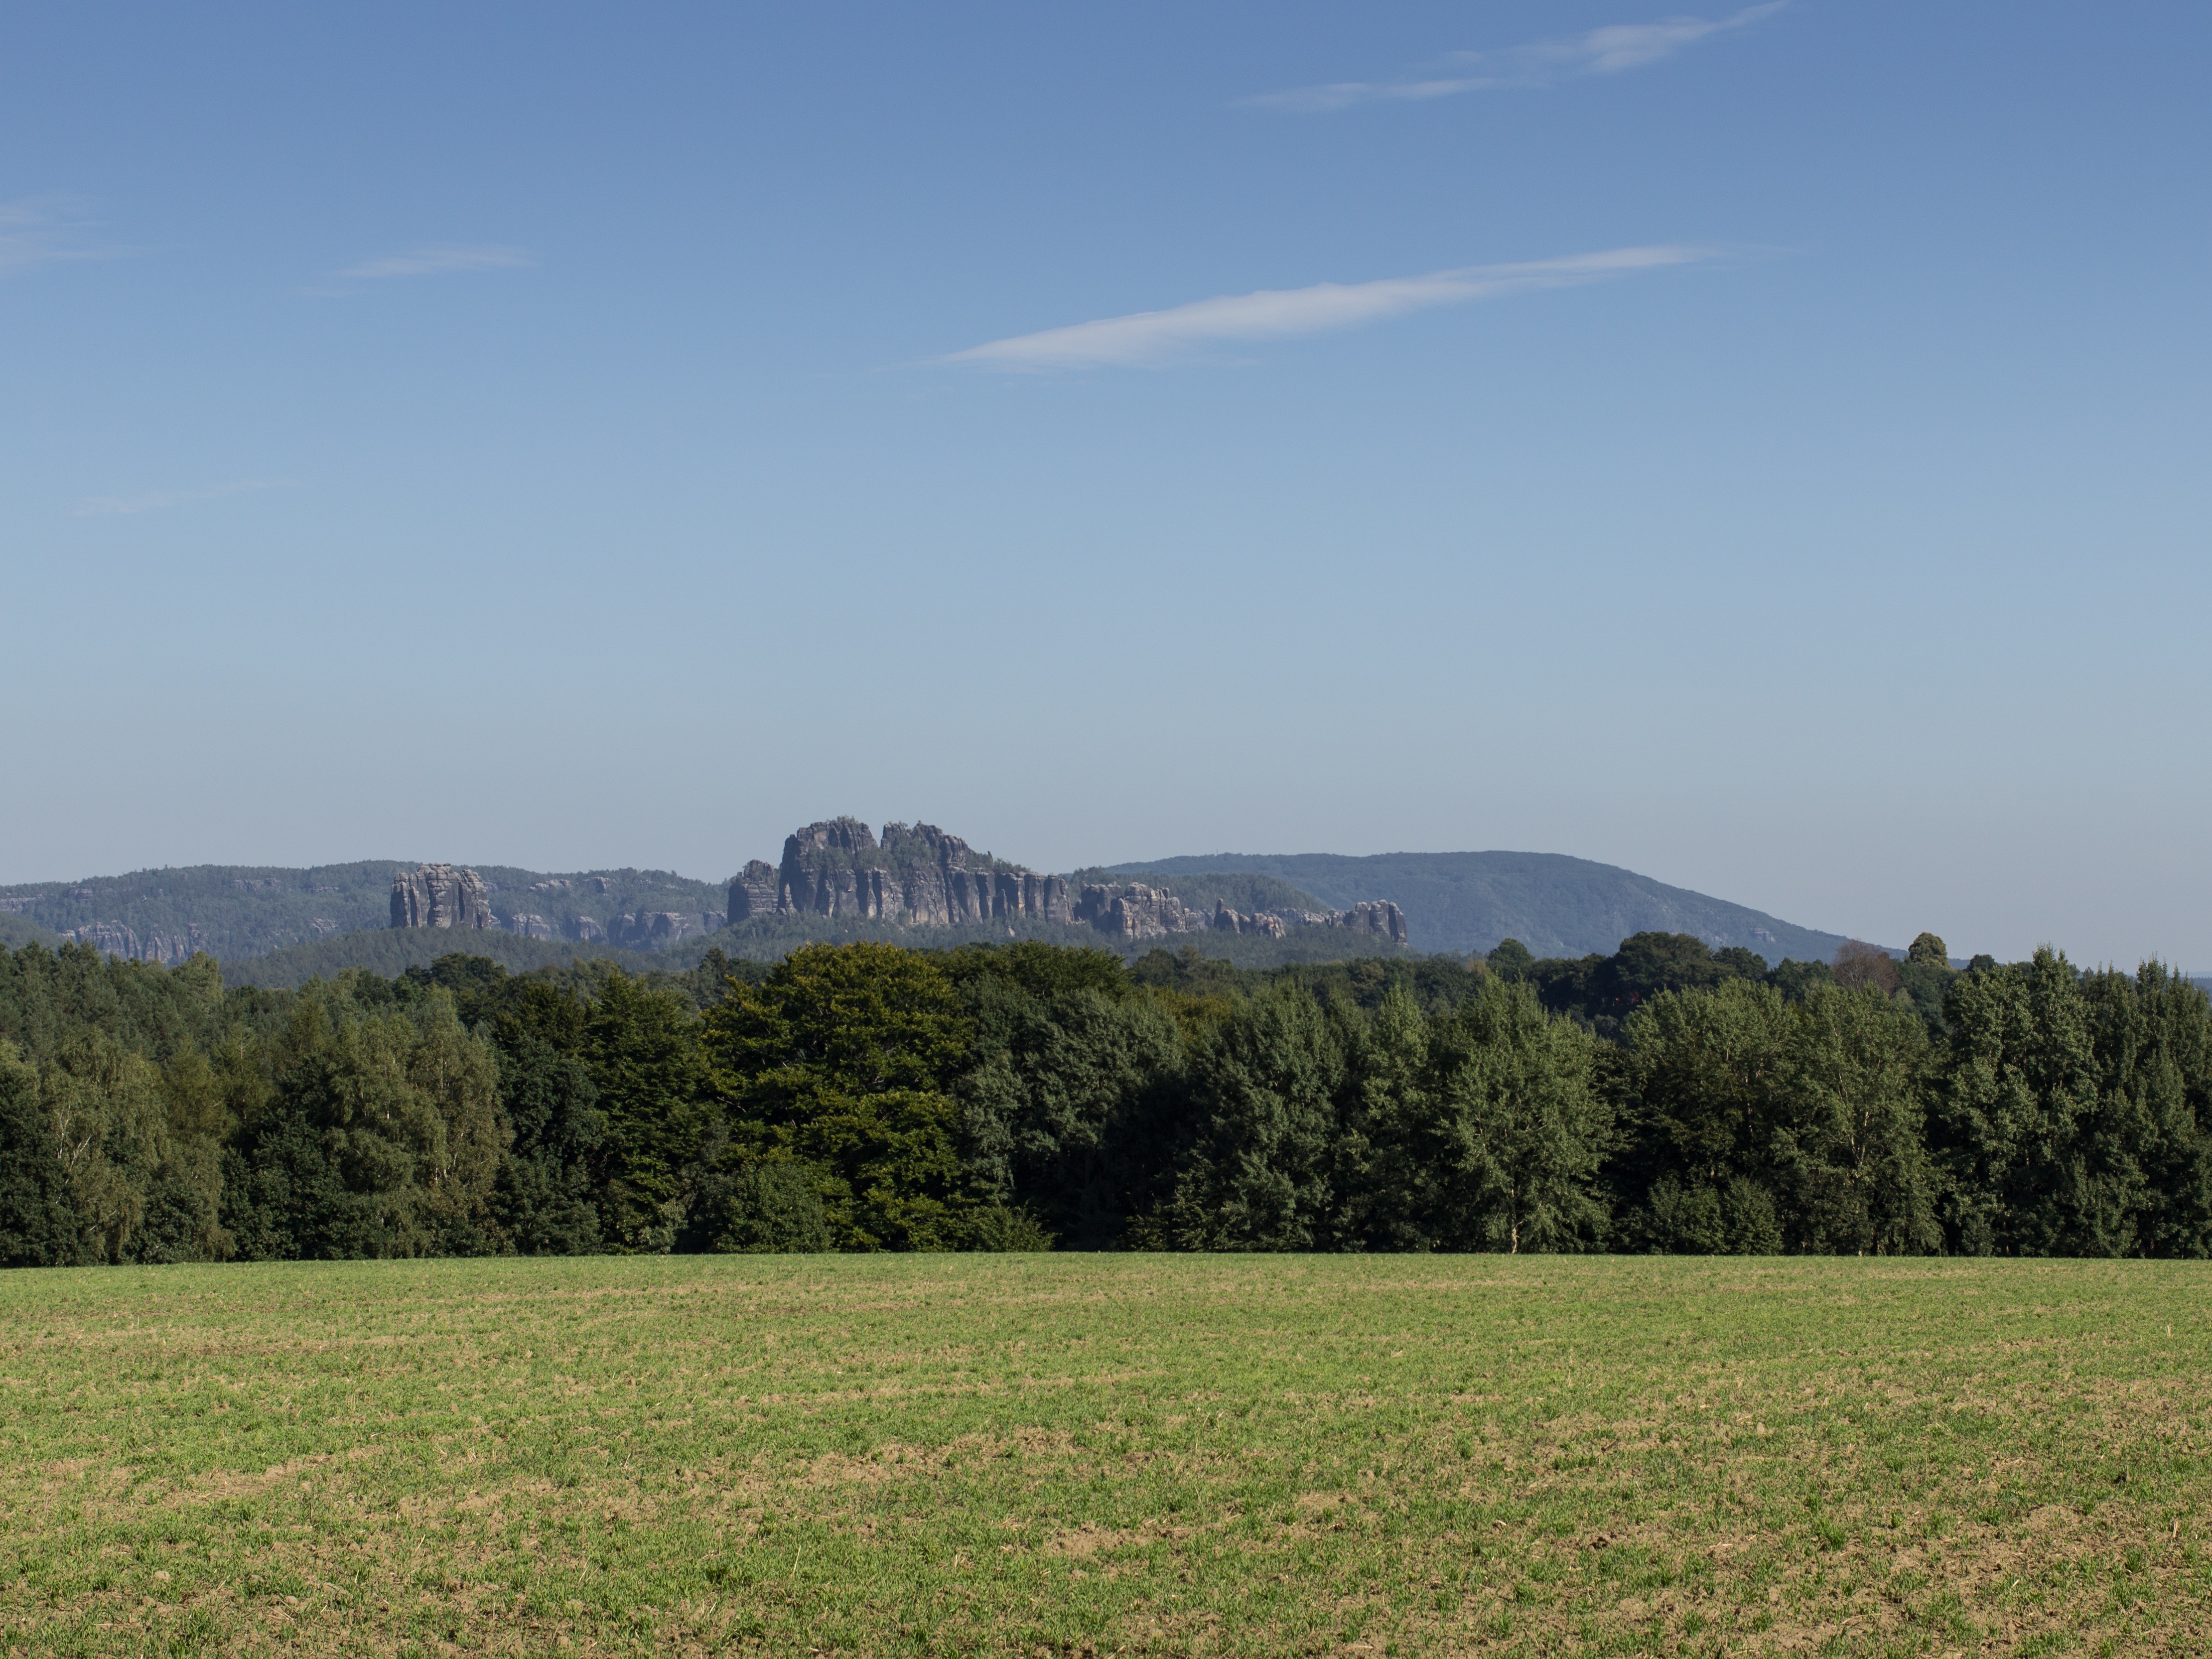
landscape, tree, nature, forest, grass, rock, horizon, wilderness, mountain, cloud, sky, hiking, field, meadow, prairie, hill, mountain range, pasture, blue, agriculture, ridge, plain, climb, grassland, outlook, plateau, germany, up, wanderlust, habitat, ecosystem, elbe, saxony, powerful, more, rural area, sand stone, saxon switzerland, schrammsteine, elbe sandstone mountains, natural environment, geographical feature, atmospheric phenomenon, mountainous landforms